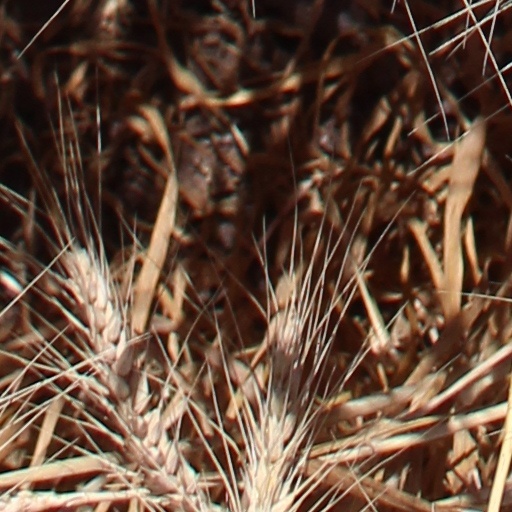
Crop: wheat